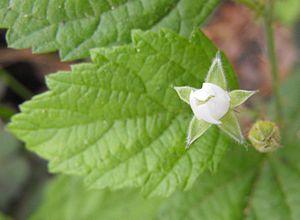
Rubus leucodermis, dont le fruit est appelé framboise bleue, est une espèce de ronce de la famille des Rosaceae. Elle est très proche du framboisier, mais ses fruits sont bleu sombre.